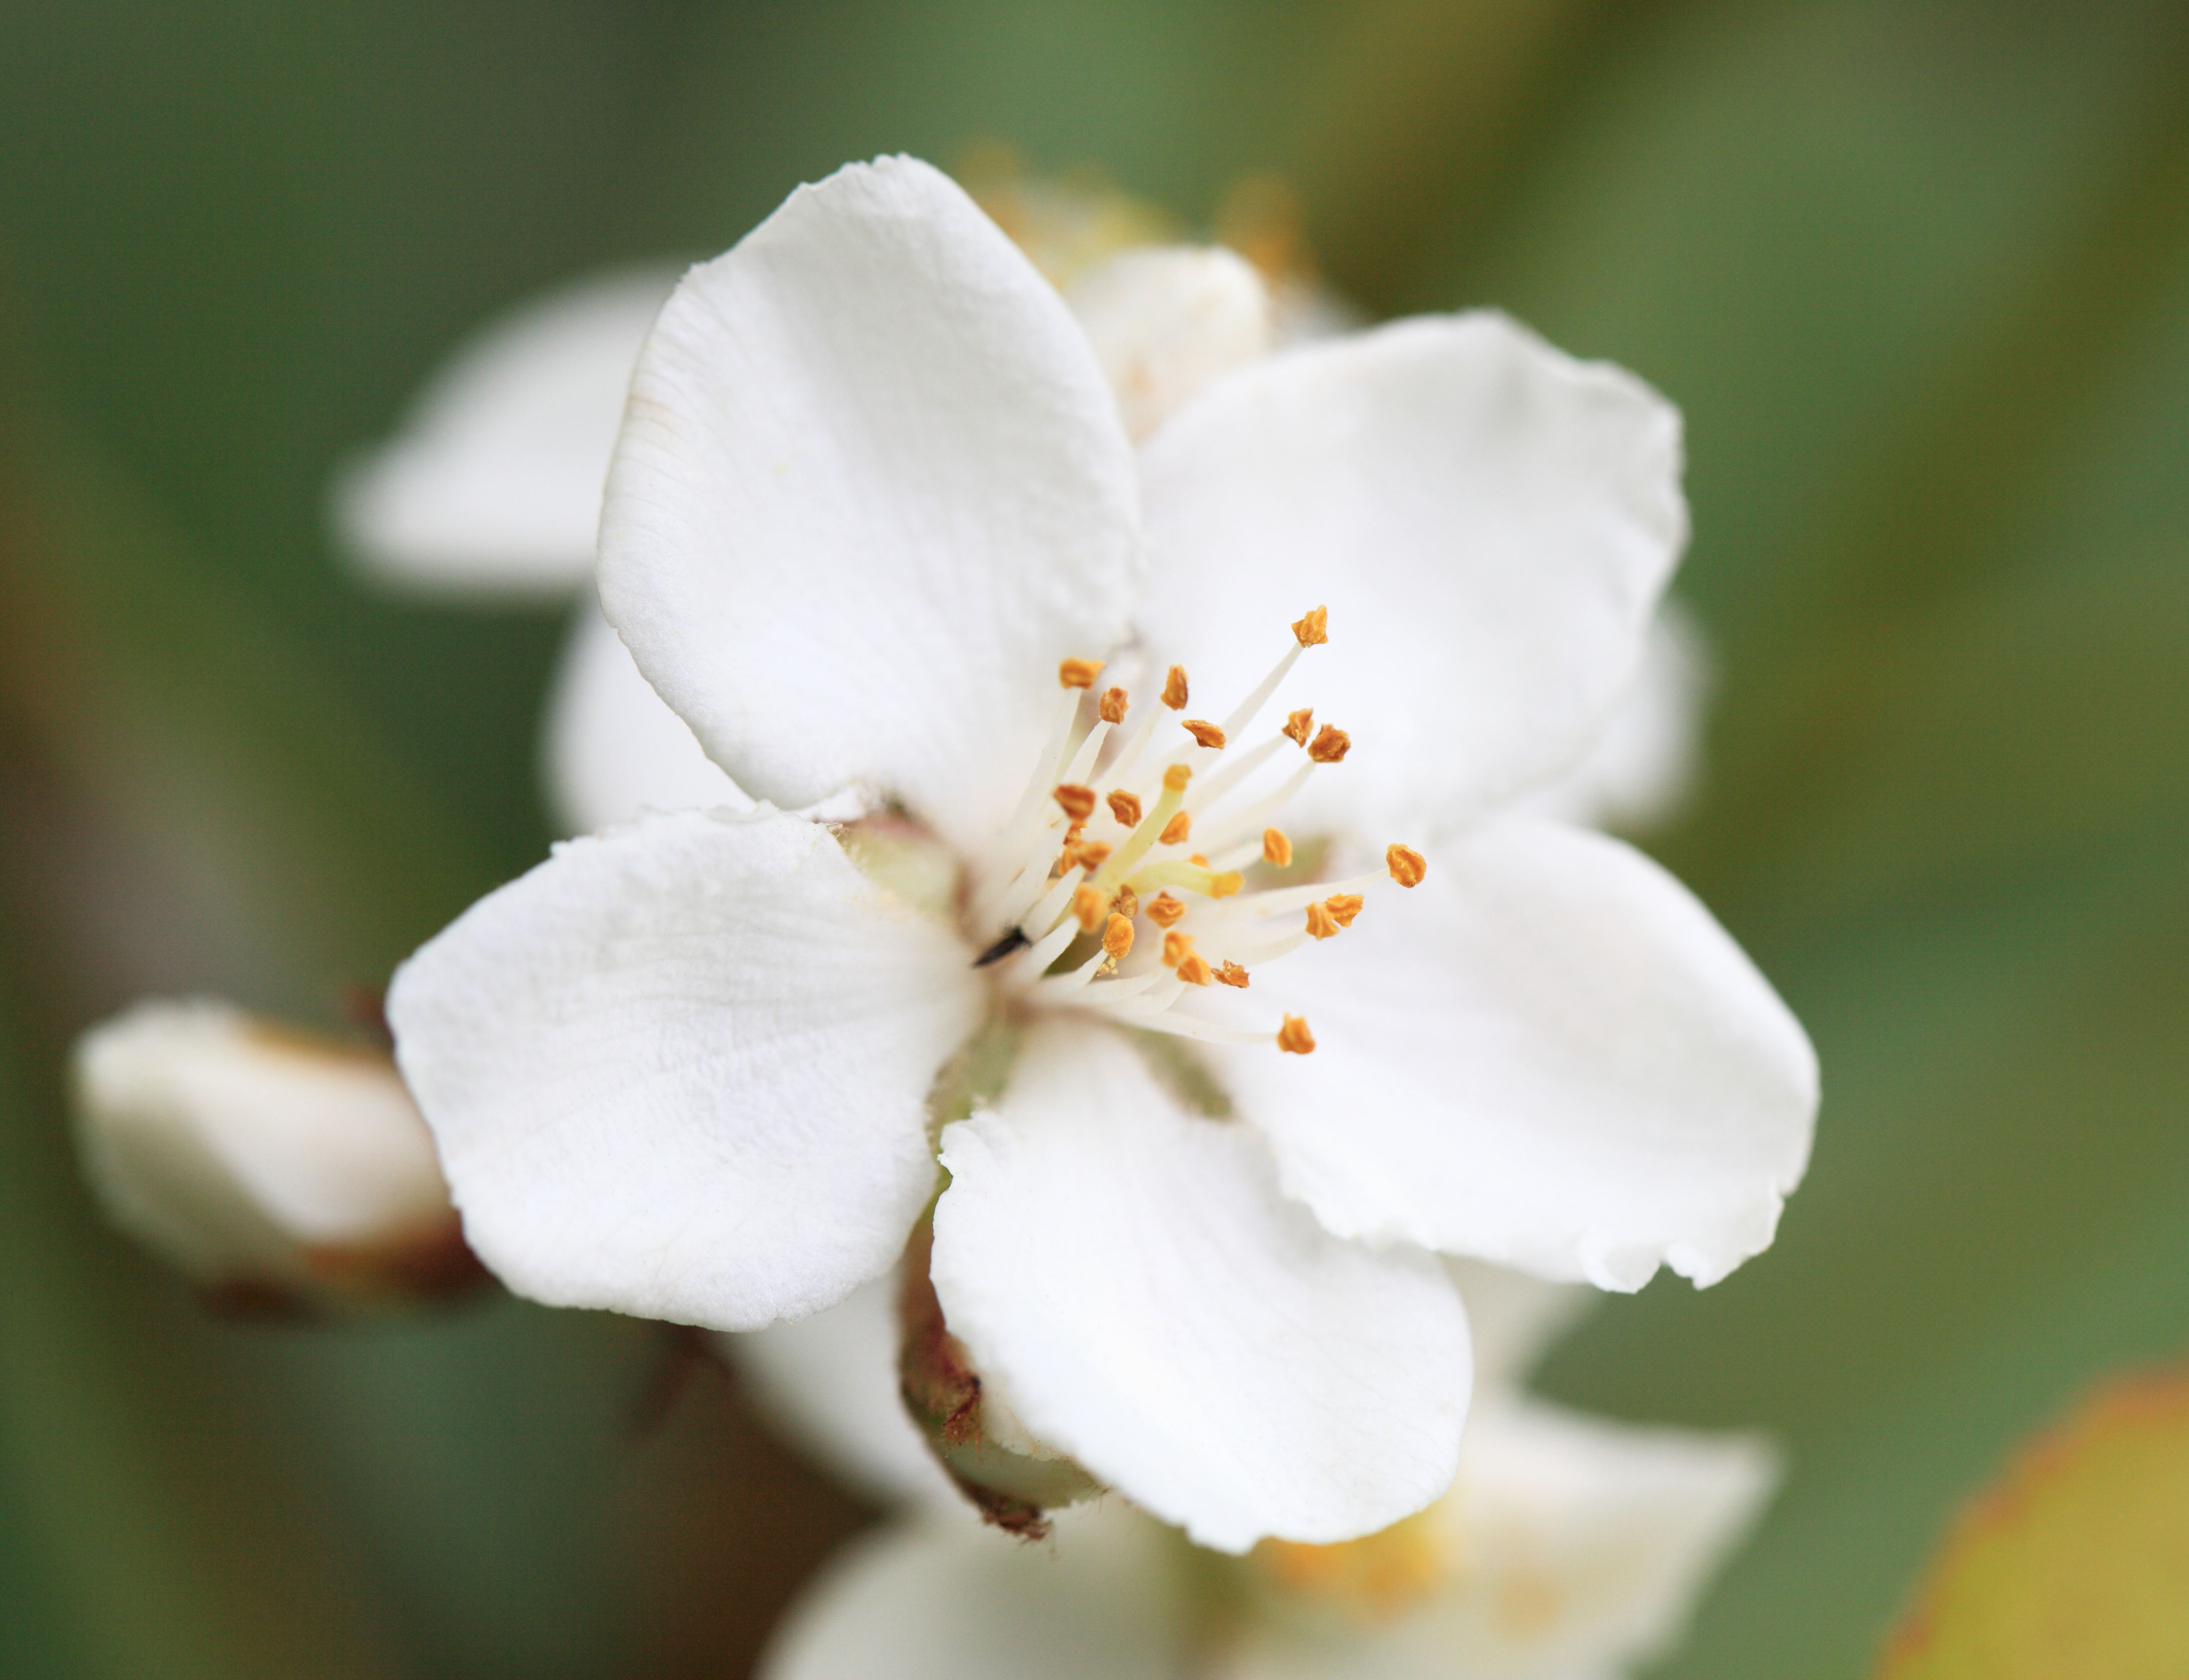
branch, blossom, plant, white, photography, flower, petal, high, produce, botany, flora, wildflower, close up, shrub, 5d, hires, bud, markii, hi, res, resolution, macro photography, jasmine, flowering plant, rose family, plant stem, land plant